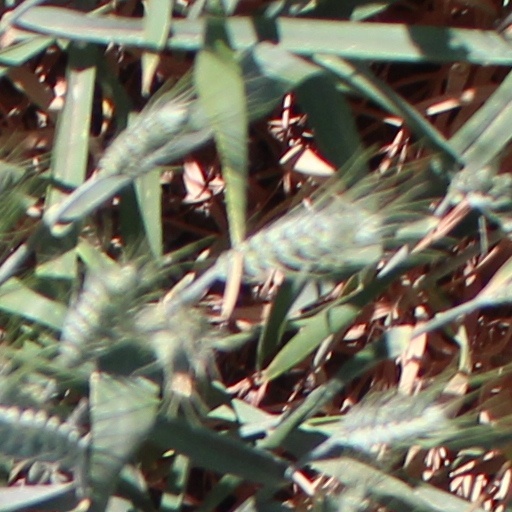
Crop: wheat